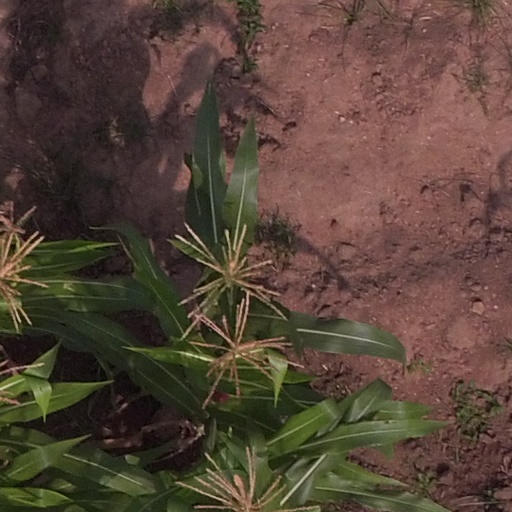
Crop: maize; corn